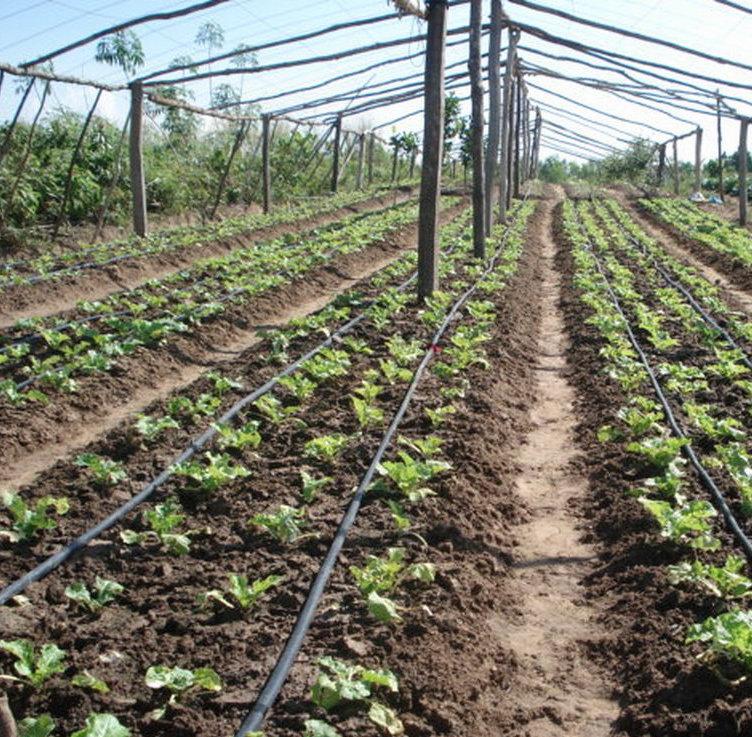
Mahali hapa panaonekana kueneza unyunyiziaji wa mimea wa maji kutumia mifereji. Mifereji hii inaonekana kuzunguka shamba lote. Mahali hapa panaonekana kuwa maji ambayo yanapatikana huweza kutumika kunyunyizia mimea maji.